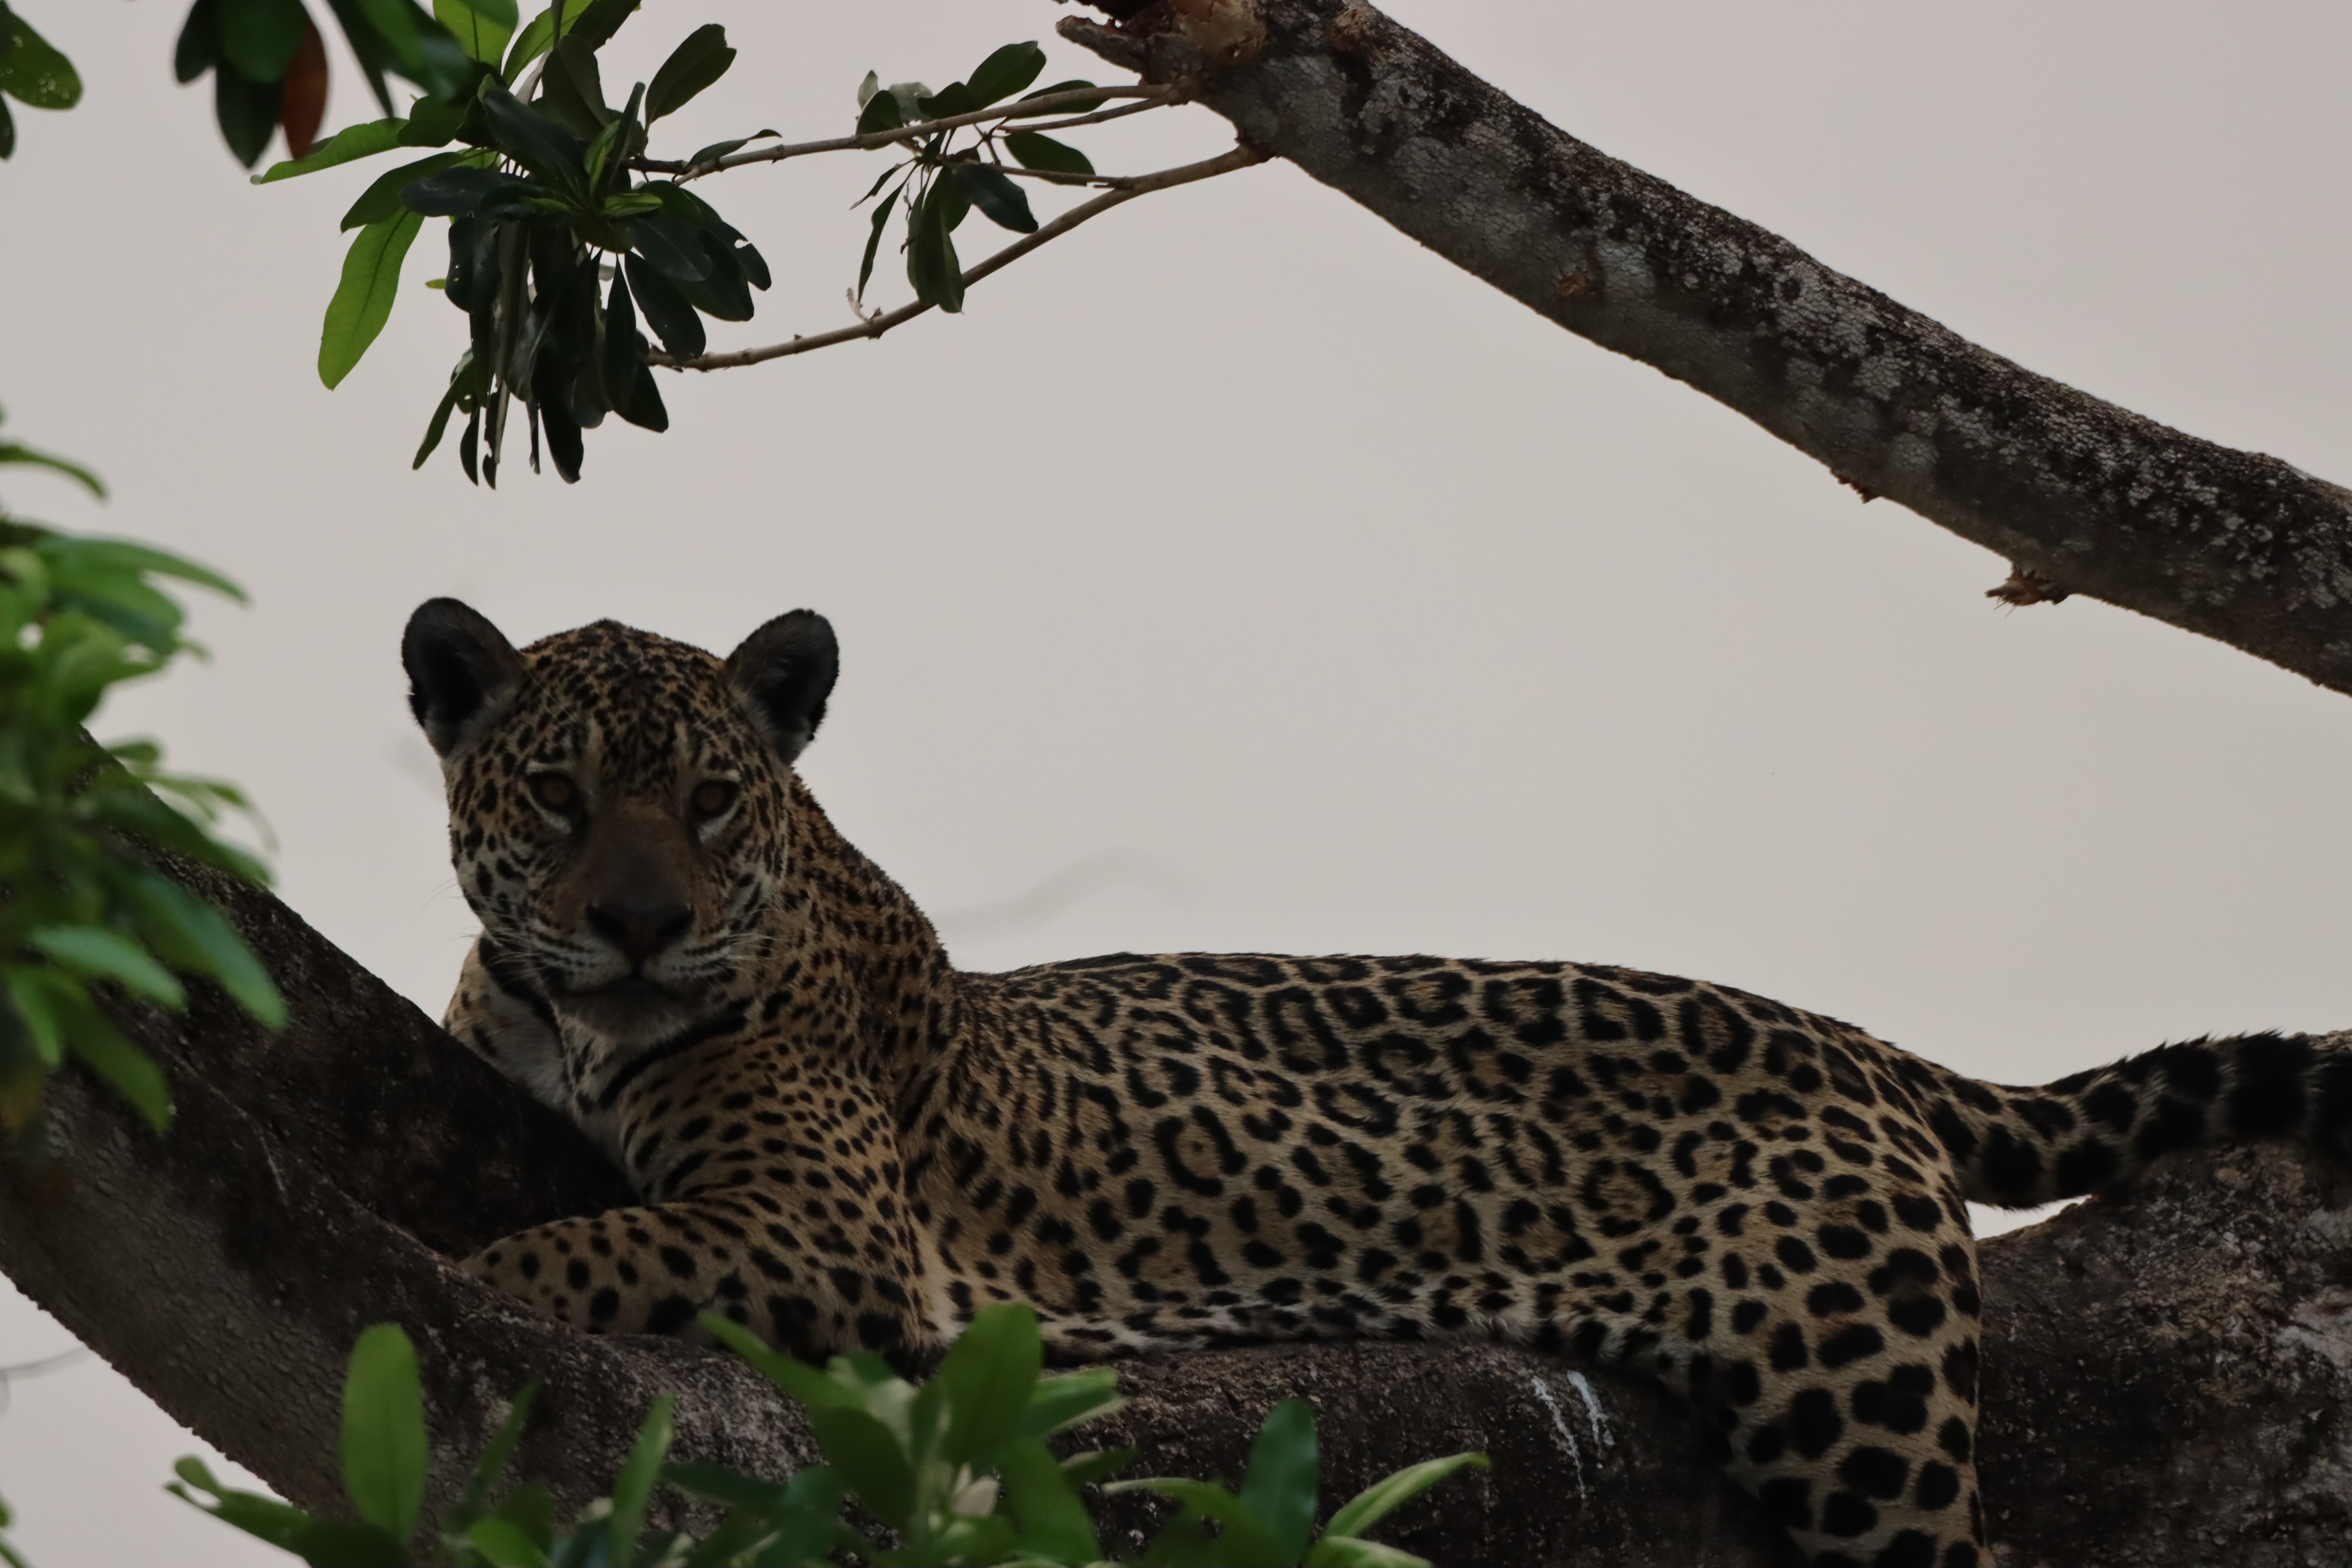
Jaguar: Medrosa